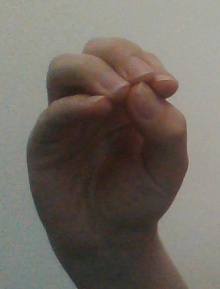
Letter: ha